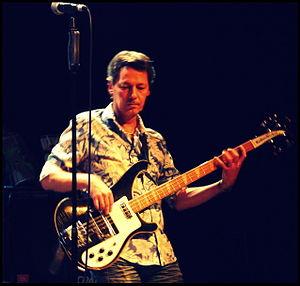
Hubert Dupont, contrebassiste et bassiste de jazz
Hubert Dupont est un musicien français de jazz, contrebassiste et bassiste, né à Versailles en 1959.